Clarine Harp

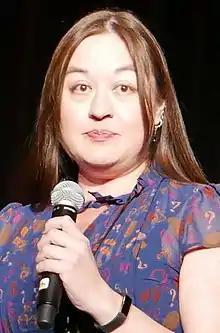
Harp at Nan Desu Kan 2017

Clarine Miranda Harp (born January 5, 1978) is an American voice actress and director who is known for her works at the Blu-ray, DVD, and video production departments at Funimation.